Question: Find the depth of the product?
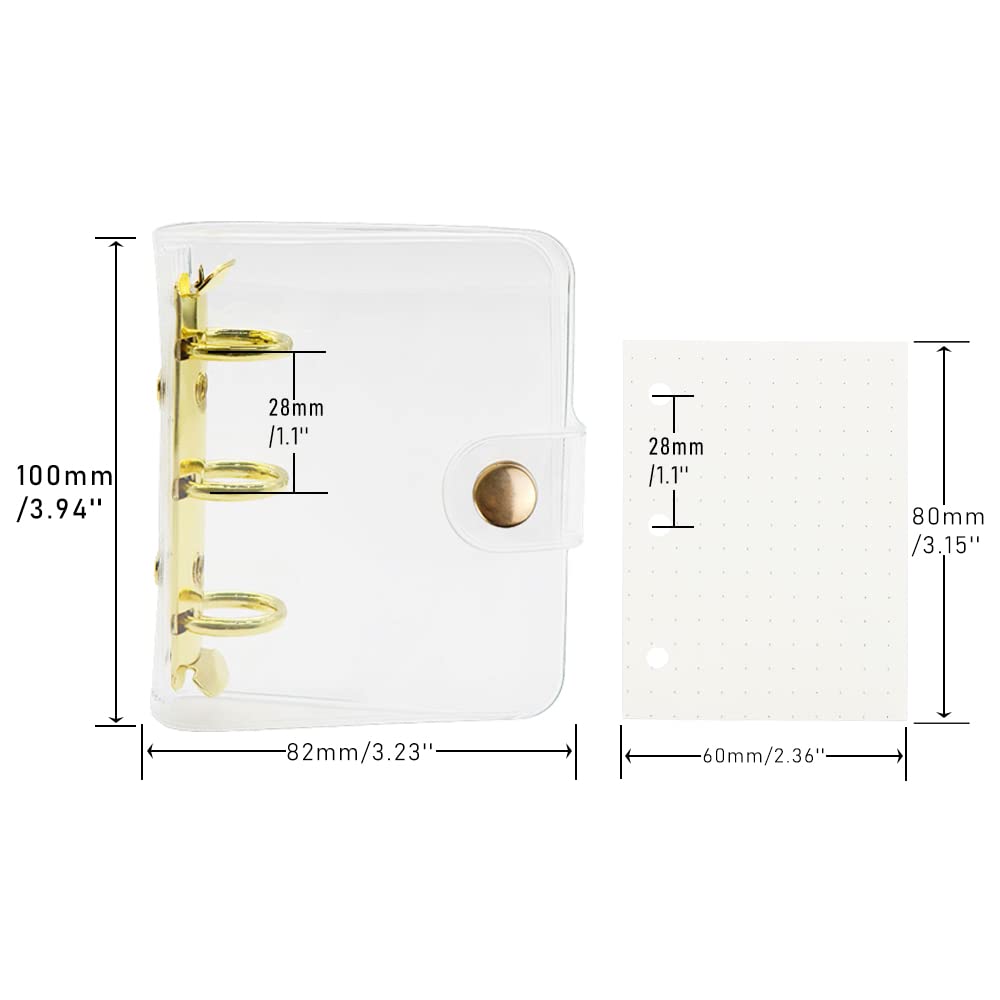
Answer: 3.94 inch